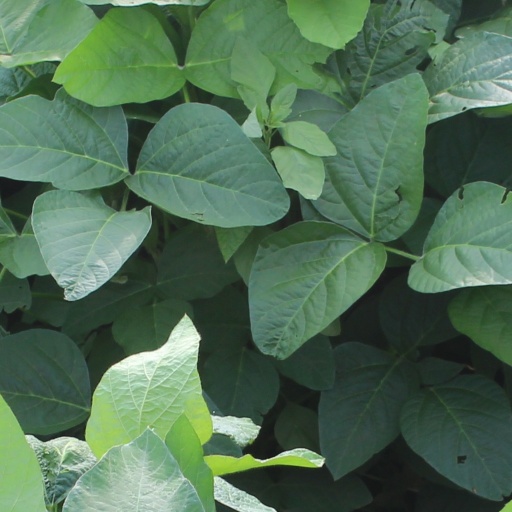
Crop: soybean